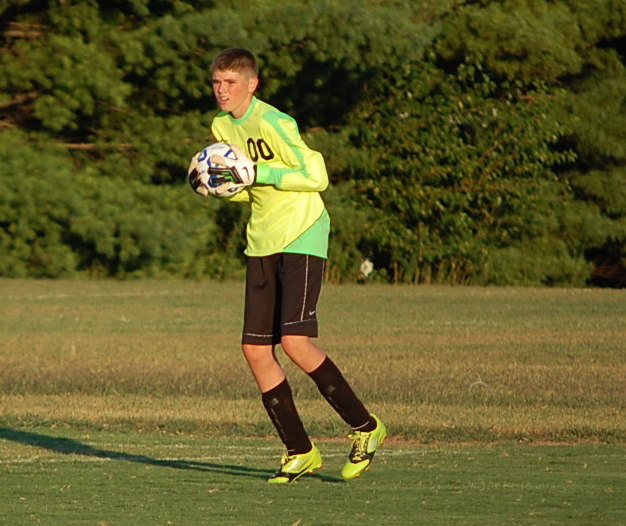
một thủ môn đang ôm quả bóng ở trên sân